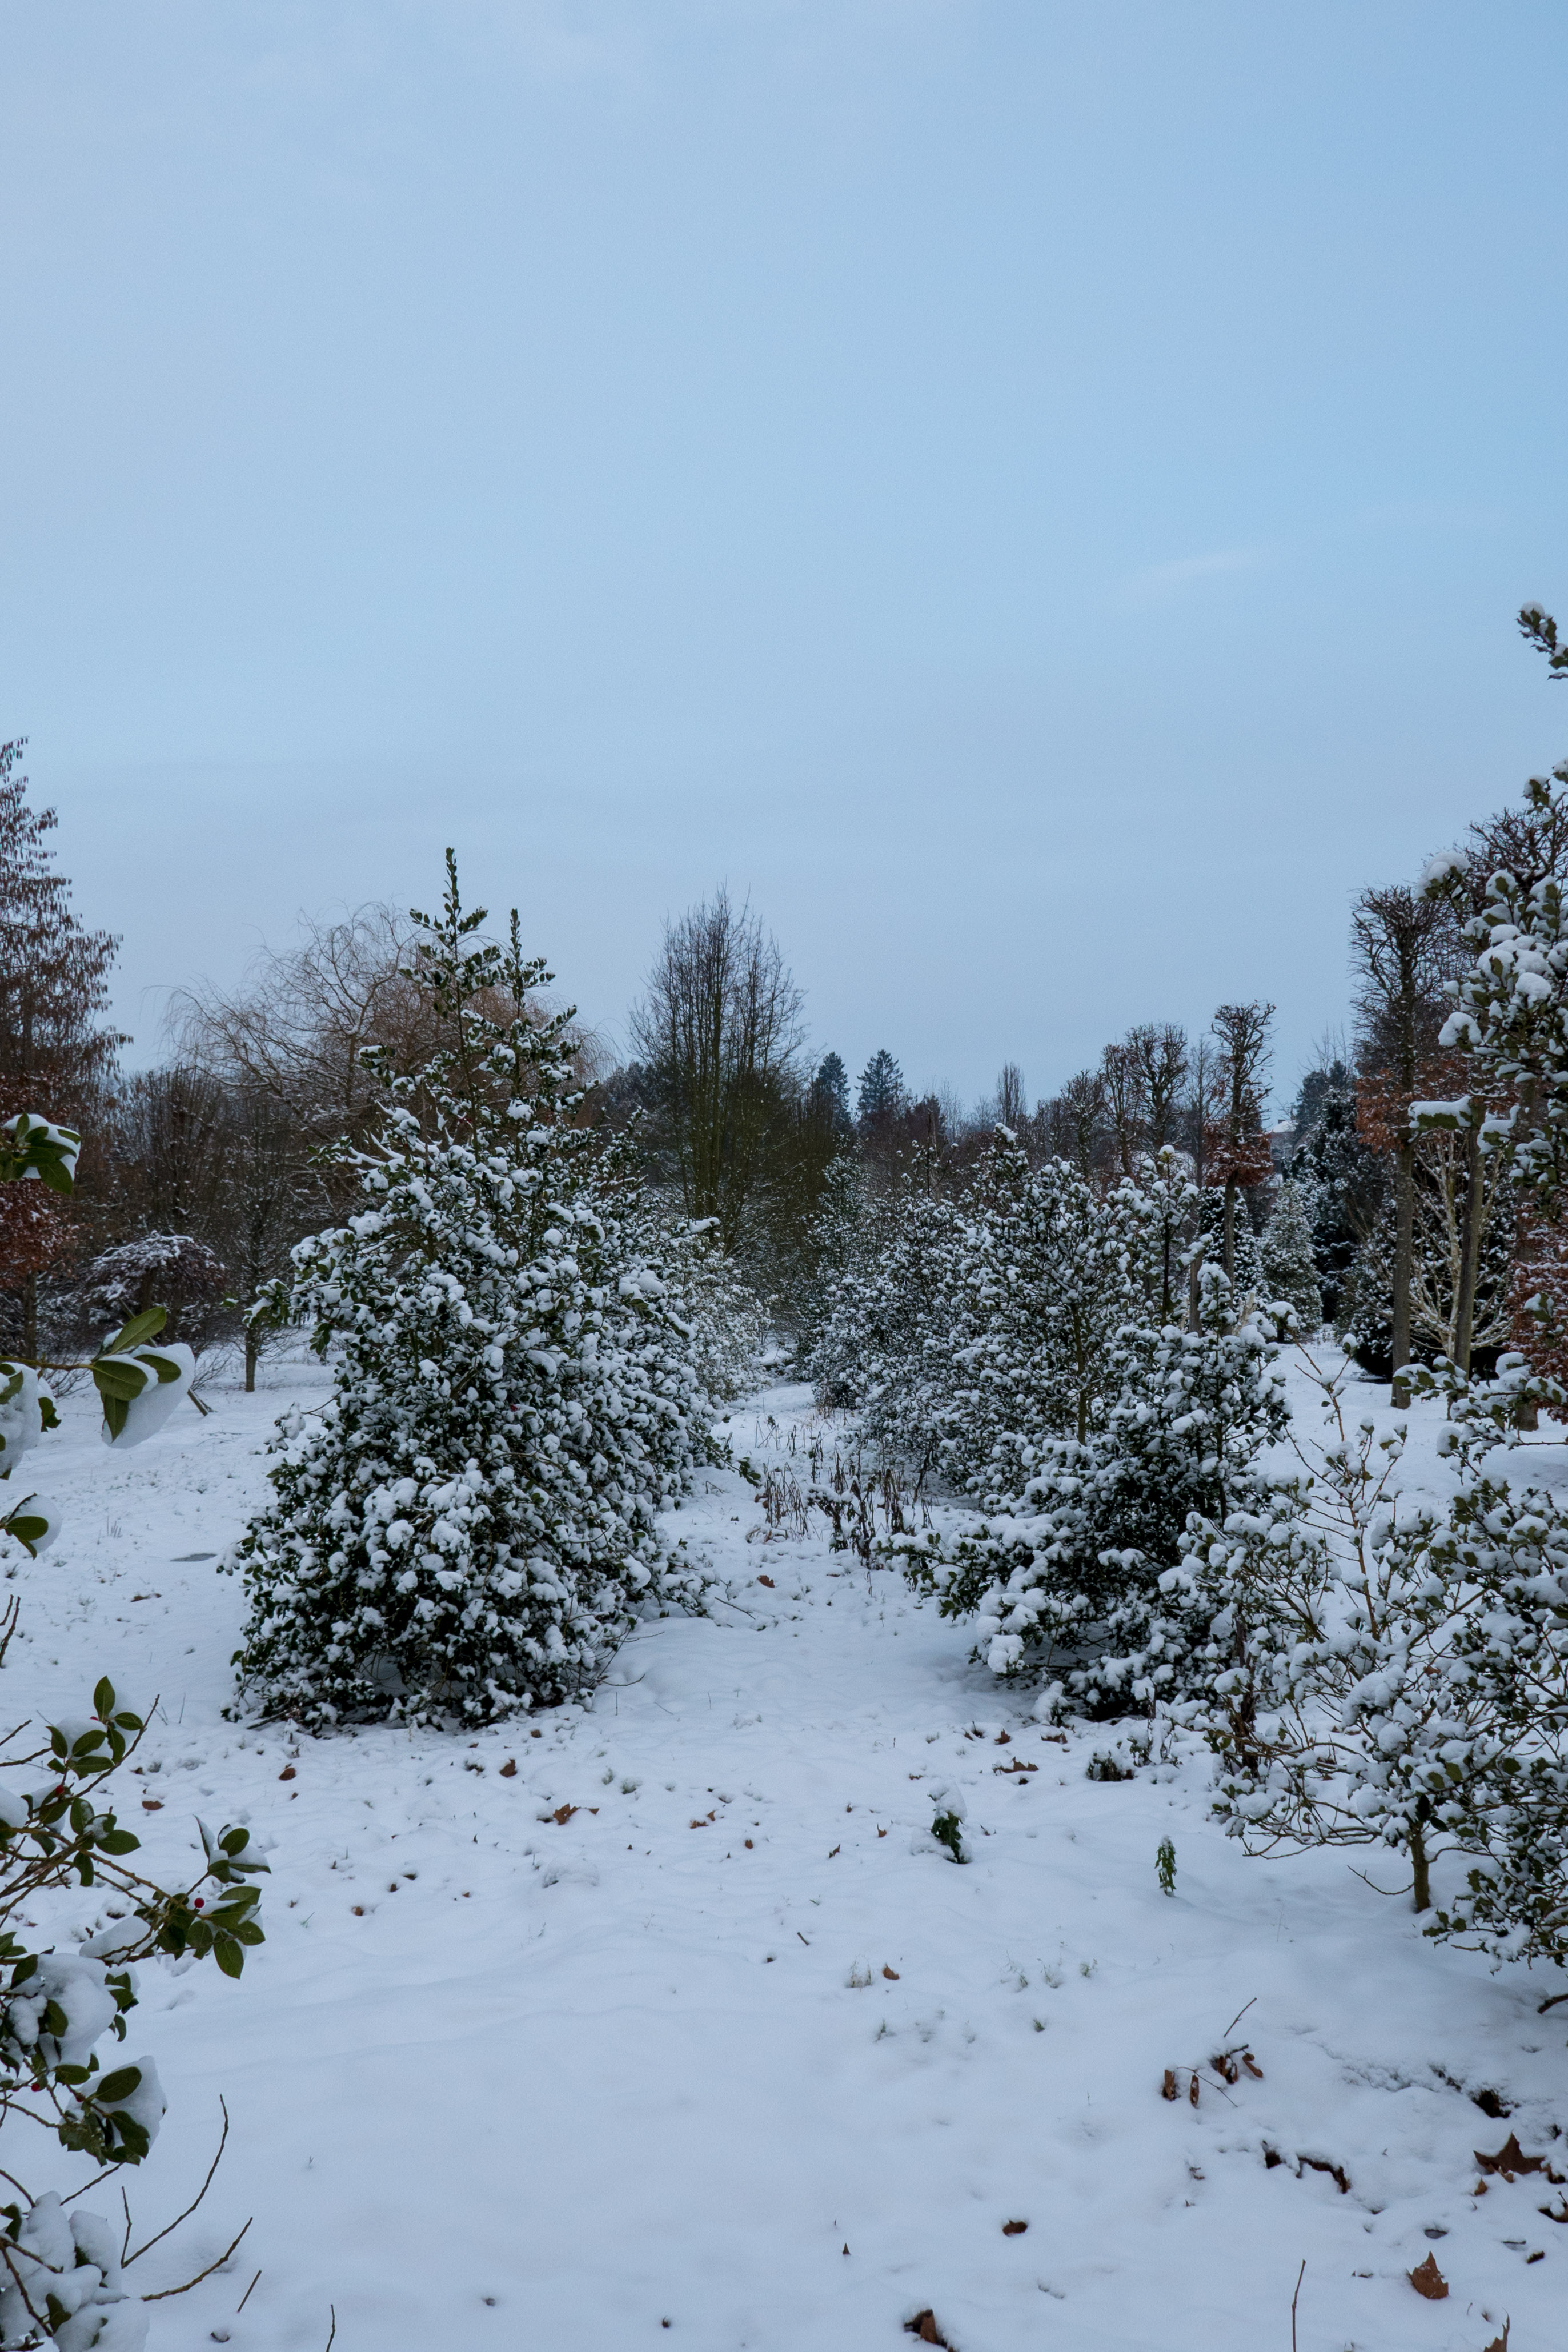
snow, light, countryside, cloud, landscape, trees, winter, tree, freezing, sky, natural landscape, natural environment, atmospheric phenomenon, branch, geological phenomenon, water, frost, biome, ice, leaf, woody plant, plant, blizzard, winter storm, fir, forest, pine family, spruce, trail, pine, conifer, twig, shrub, precipitation, road, hill, evergreen